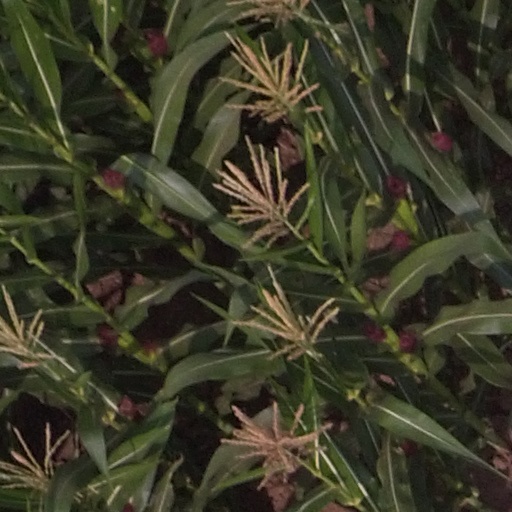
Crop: maize; corn